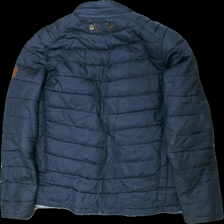
View: back
Type: Jacket
Category: Men
Brand: Not in the list
Brand text on label: blend
Colors: Blue
Material: 100% nylon
Pattern: Logo print
Cut: Turtle neck
Size: M
Season: All
Stains: Major
Smell: Minor
Holes: Major
Damage: hål
Damage location: top right
Damage 2: hål i ärm
Damage 2 location: bottom center
Damage 3: smutsigt och slitet
Damage 3 location: middle center
Price range: <50
Recommended usage: Export
Description: jacka
Comment: luktar rök